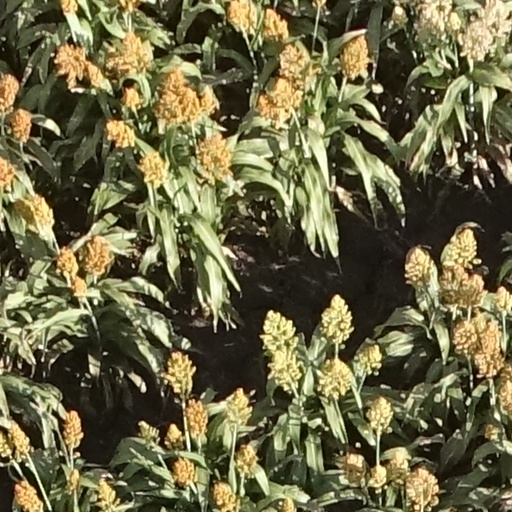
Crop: sorghum